Masagram

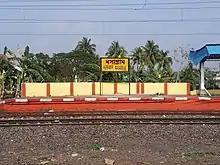
Masagram Junction railway station

Masagram railway station is from Bardhaman Junction railway station and from Howrah Station on the Howrah-Bardhaman chord. As of January 2019, DEMU services are available on the Bankura-Masagram line between Bankura and Masagram. There is a station at Gram Masagaram.